Israel

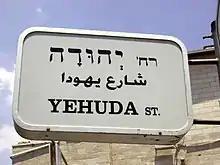
Road sign in Hebrew, Arabic, and English

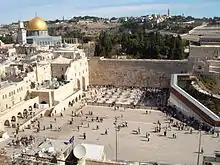
A large open area with people bounded by old stone walls. To the left is a mosque with large golden dome.

Israel is considered the most advanced country in West Asia and the Middle East in economic and industrial development. , the IMF estimated its GDP at 521.7 billion dollars and GDP per capita at 53.2 thousand (ranking 13th worldwide). It is the third richest country in Asia by nominal per capita income and has the highest average wealth per adult in the Middle East. "The Economist" ranked Israel as the fourth most successful economy among the developed countries for 2022. It has the most billionaires in the Middle East and the 18th most in the world. In recent years, Israel had one of the highest growth rates in the developed world. In 2010, it joined the OECD. The country is ranked 35th on the World Bank's "Ease of Doing Business" index. Economic data covers the economic territory of Israel, including the Golan Heights, East Jerusalem and Israeli settlements in the West Bank.